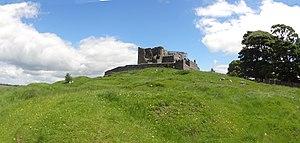
Rock of Cashel vu de l'ouest
Cashel est une ville du Comté de Tipperary, dans le sud des midlands d’Irlande.